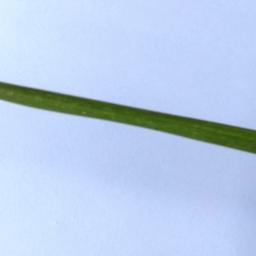
Label: Rice___Healthy